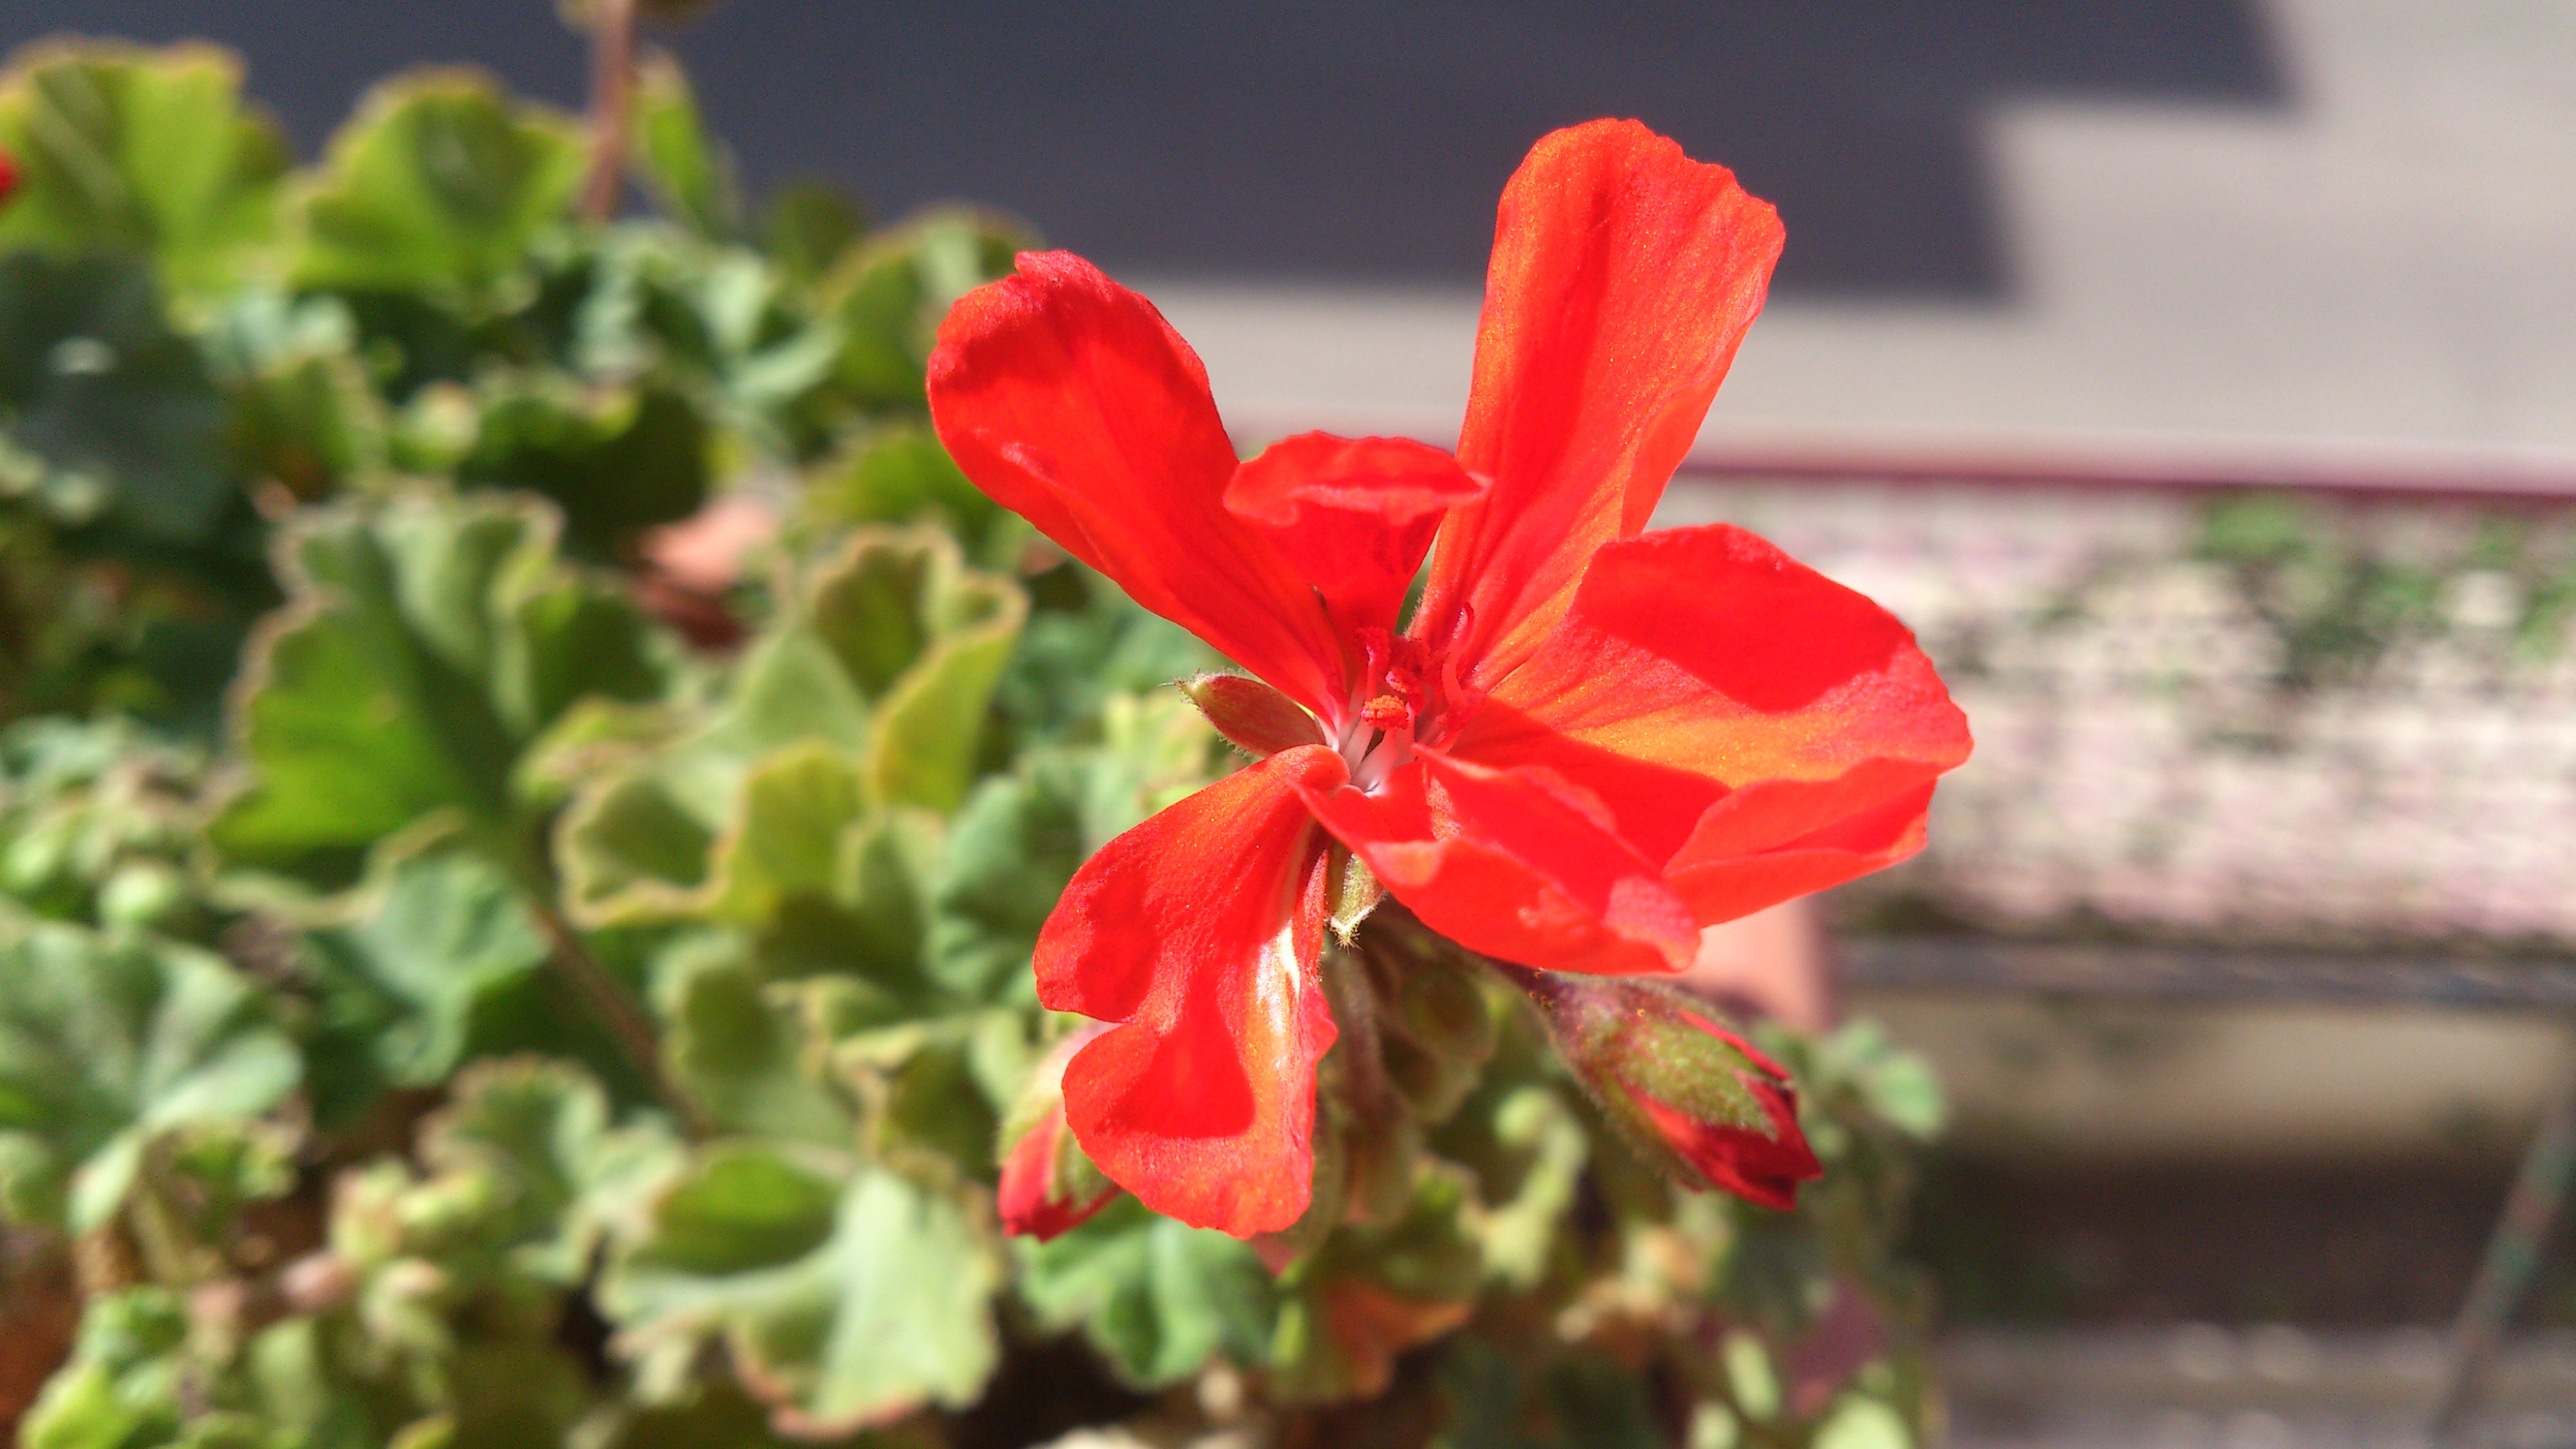
plant, flower, petal, red, botany, flora, flowers, red flower, geranium, shrub, macro photography, flowering plant, bloody geranium, land plant